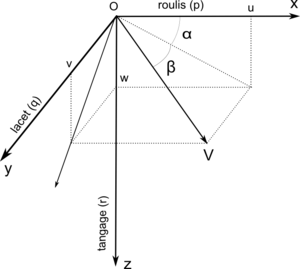
Repère aérodynamique
Les coefficients aérodynamiques sont des nombres sans dimension représentant les forces et moments exercés sur un objet par un écoulement, exprimés dans un repère de référence. L'adimensionnement de ces quantités se fait par division par la pression dynamique.